Circular dichroism

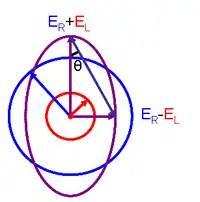
Elliptical polarized light (violet) is composed of unequal contributions of right (blue) and left (red) circular polarized light.

Circular dichroism (CD) is dichroism involving circularly polarized light, i.e., the differential absorption of left- and right-handed light. Left-hand circular (LHC) and right-hand circular (RHC) polarized light represent two possible spin angular momentum states for a photon, and so circular dichroism is also referred to as dichroism for spin angular momentum. This phenomenon was discovered by Jean-Baptiste Biot, Augustin Fresnel, and Aimé Cotton in the first half of the 19th century. Circular dichroism and circular birefringence are manifestations of optical activity. It is exhibited in the absorption bands of optically active chiral molecules. CD spectroscopy has a wide range of applications in many different fields. Most notably, far-UV CD is used to investigate the secondary structure of proteins. UV/Vis CD is used to investigate charge-transfer transitions. Near-infrared CD is used to investigate geometric and electronic structure by probing metal d→d transitions. Vibrational circular dichroism, which uses light from the infrared energy region, is used for structural studies of small organic molecules, and most recently proteins and DNA.